Chorleywood station

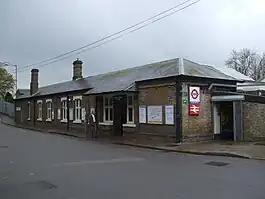
Up side station building

Chorleywood is a London Underground and National Rail station in Travelcard Zone 7 (previously zone B) on the Metropolitan line. The village of Chorleywood is in the Three Rivers district of Hertfordshire about from London. Chorleywood station is also served by Chiltern Railways, which runs trains from London Marylebone station through to Aylesbury.